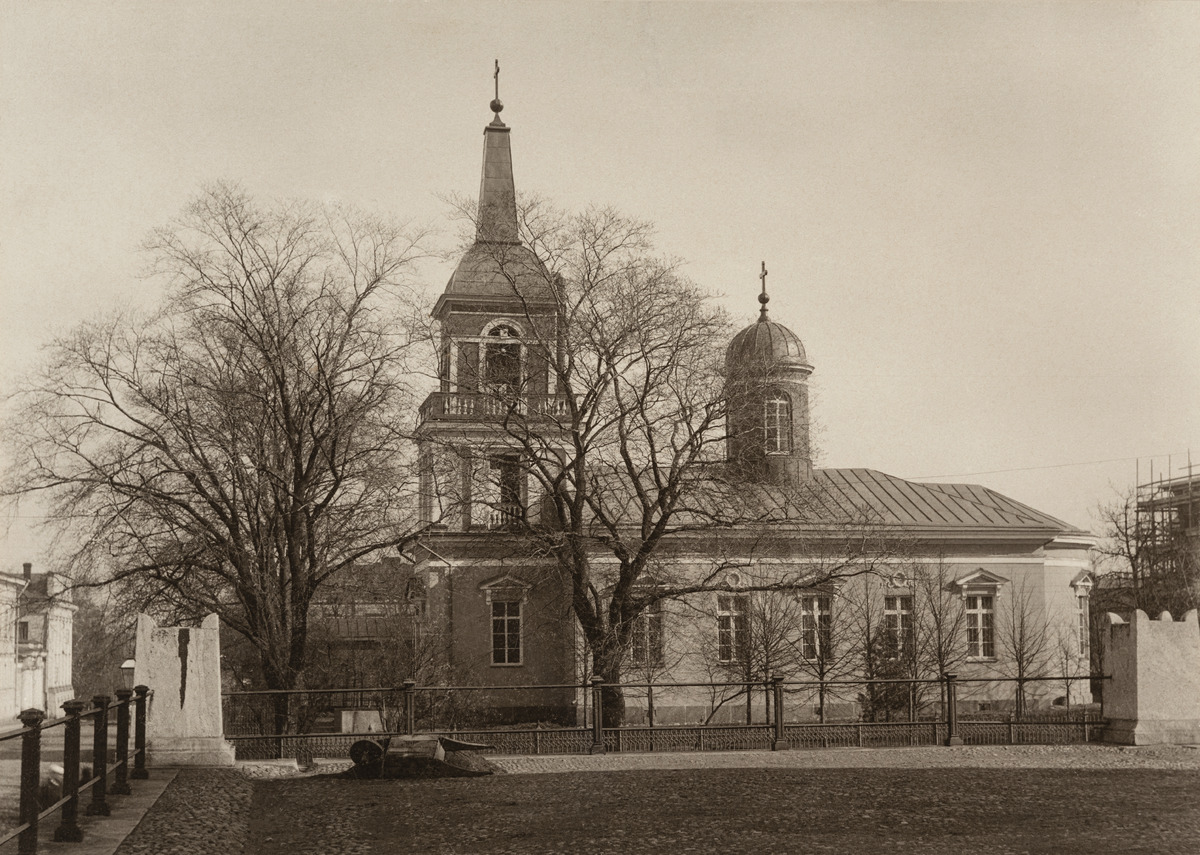
Pyhän Kolminaisuuden kirkko Nikolainkirkon, nykyisen Tuomiokirkon terassilta nähtynä
sisällön kuvaus: Pyhän Kolminaisuuden kirkko Nikolainkirkon, nykyisen Tuomiokirkon terassilta nähtynä. Arkkitehti Carl Ludvig Engel, kirkko vihitty käyttöön vuonna 1827. mustavalkoinen
Ajankohta: kuvausaika 1880 n.
Paikka: Suomi, Uusimaa, Helsinki, Kruununhaka Helsinki, Unioninkatu 31
Aiheet: kirkkorakennukset, Pyhän Kolminaisuuden kirkko, ortodoksit, Helsingin ortodoksinen seurakunta